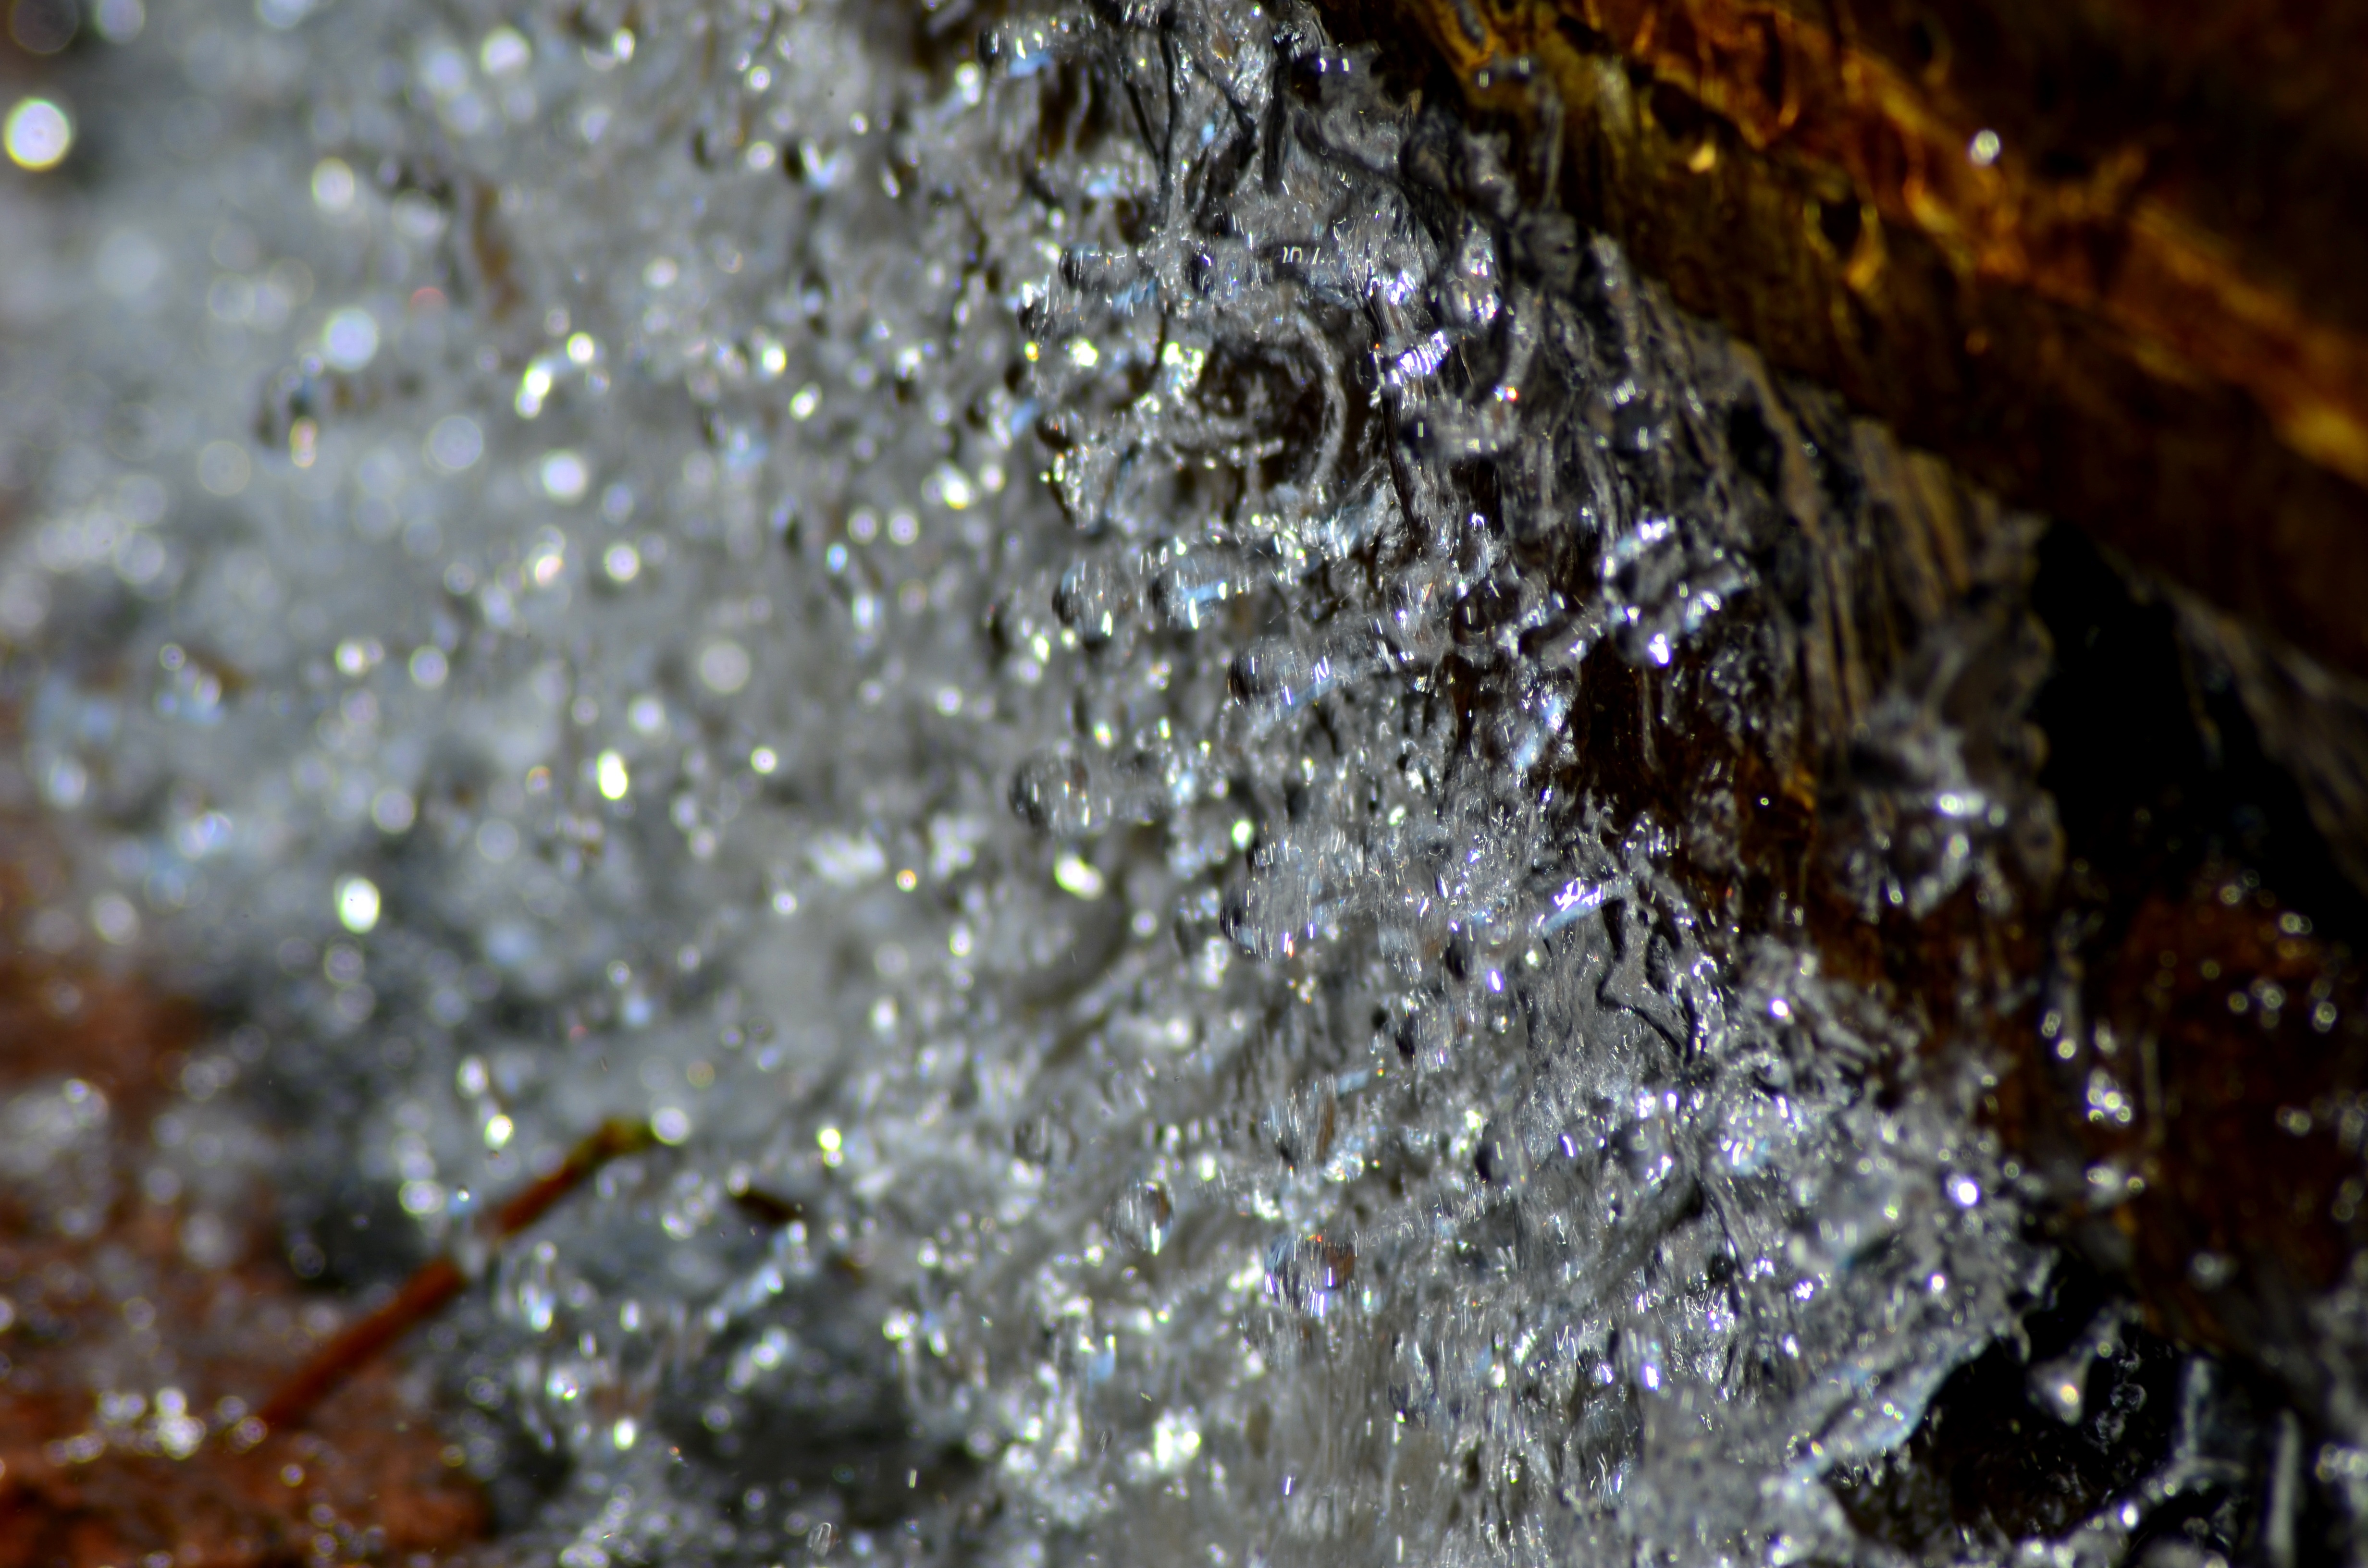
water, snow, winter, leaf, frost, wet, ice, macro, soil, closeup, close up, fountain, freezing, transparency, macro photography, flowing water, a drop of, water splashes